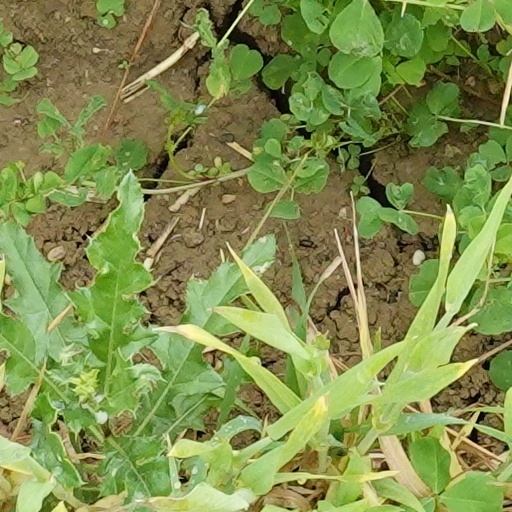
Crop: wheat